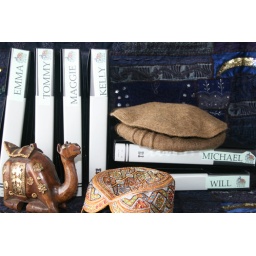
Six Trooper books w/ hats &amp;amp; camel bought in Pakistan